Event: Nepal Earthquake
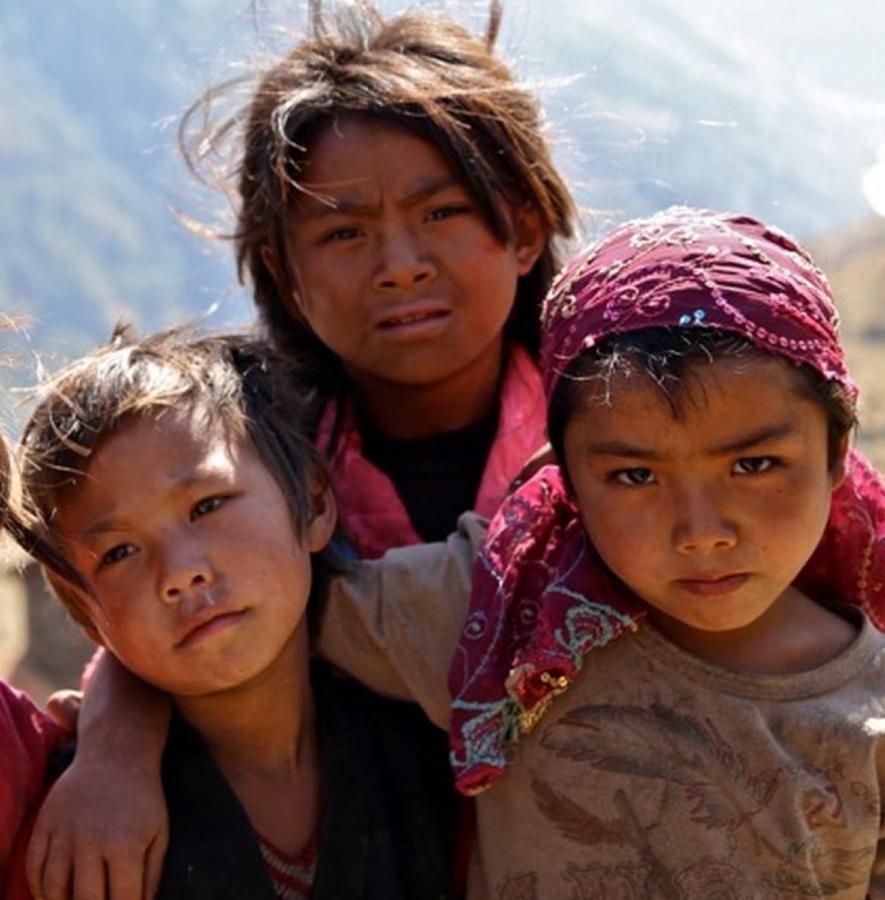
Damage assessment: no_damage